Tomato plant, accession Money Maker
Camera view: vertical (180 deg); turntable rotation: 180 degrees
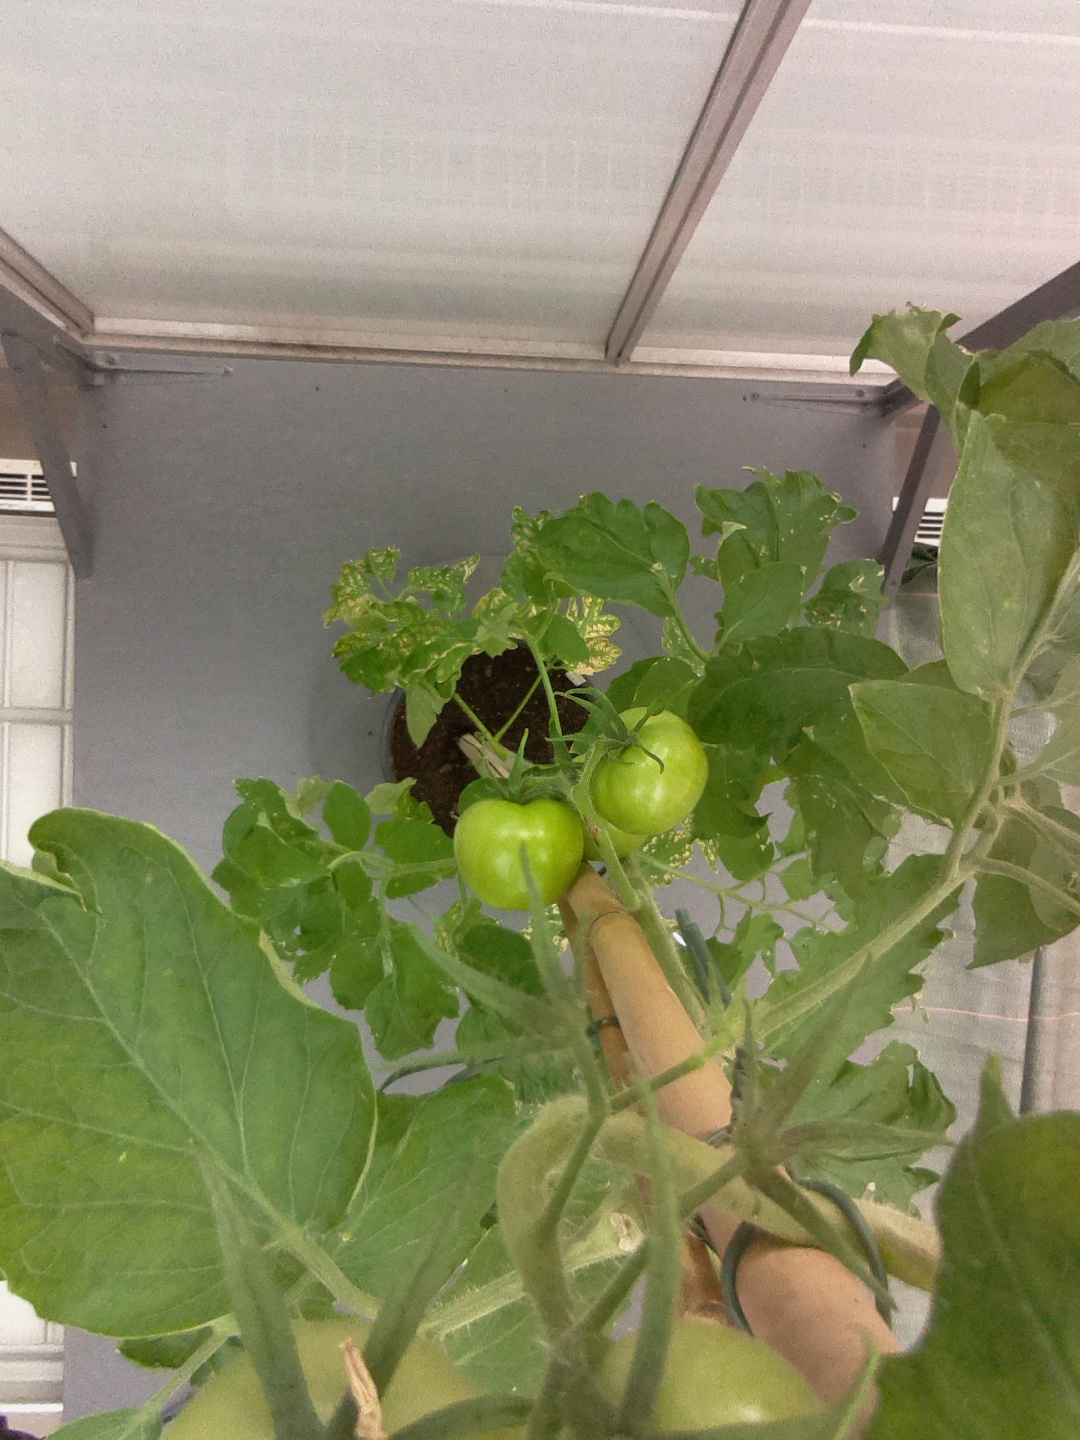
BBCH growth stage 73: 30%-40% of final fruit size